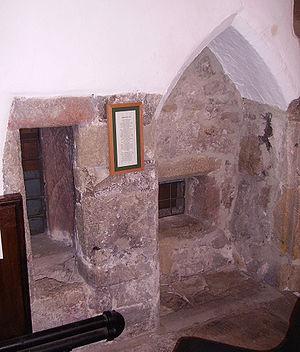
Dans la religion chrétienne, un anachorète est une personne qui s'est retirée de la société séculière pour des raisons religieuses, afin de mener une vie ascétique consacrée à la prière et à l'Eucharistie. L'anachorétisme s'est très largement répandu au cours du déclin de l'Empire Romain et du Haut Moyen Âge.